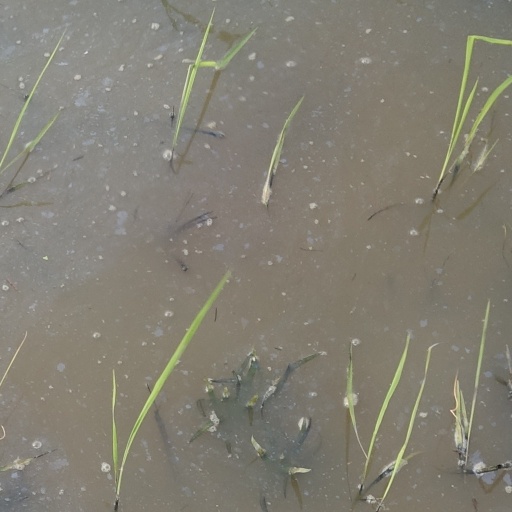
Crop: rice